Arthur Cook (Australian politician)

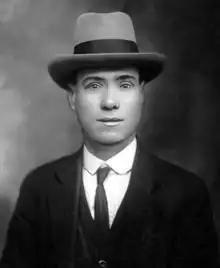
Arthur Cook, 1924

Arthur Ernest Cook (6 September 1883 – 10 April 1945) was an Australian politician. He was born in Sandhurst to engine driver Robert Cook and Mary Daley, and attended state school before becoming a hairdresser. He owned his own business in Bendigo from around 1901. On 28 April 1909 he married Mary Victoria Rocke, with whom he had four children.